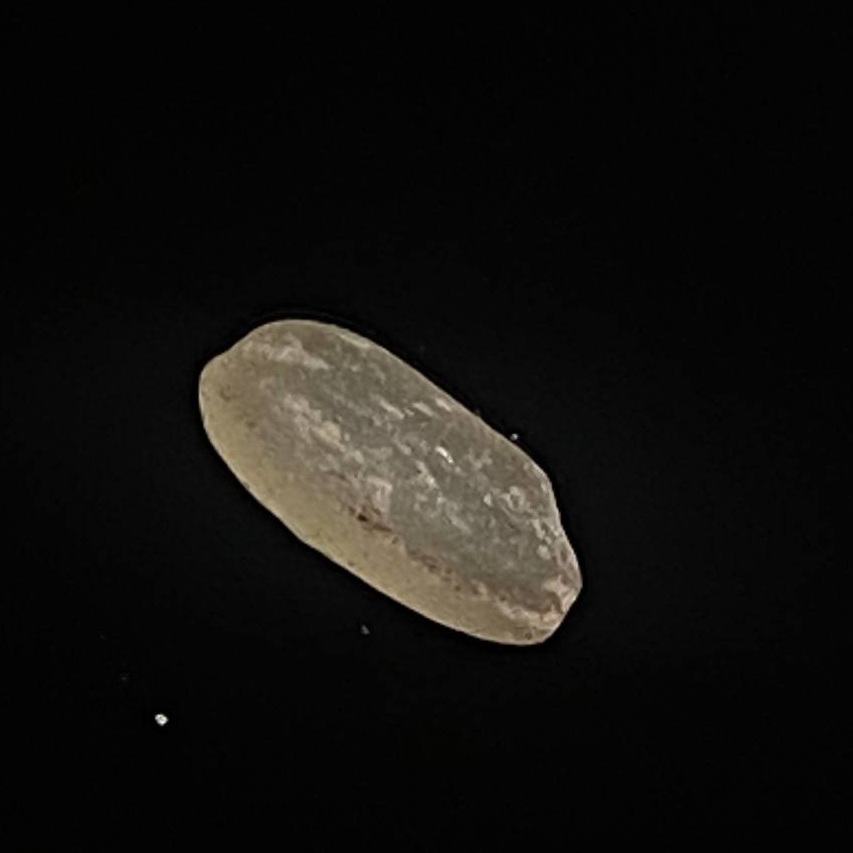
Rice variety: Amon